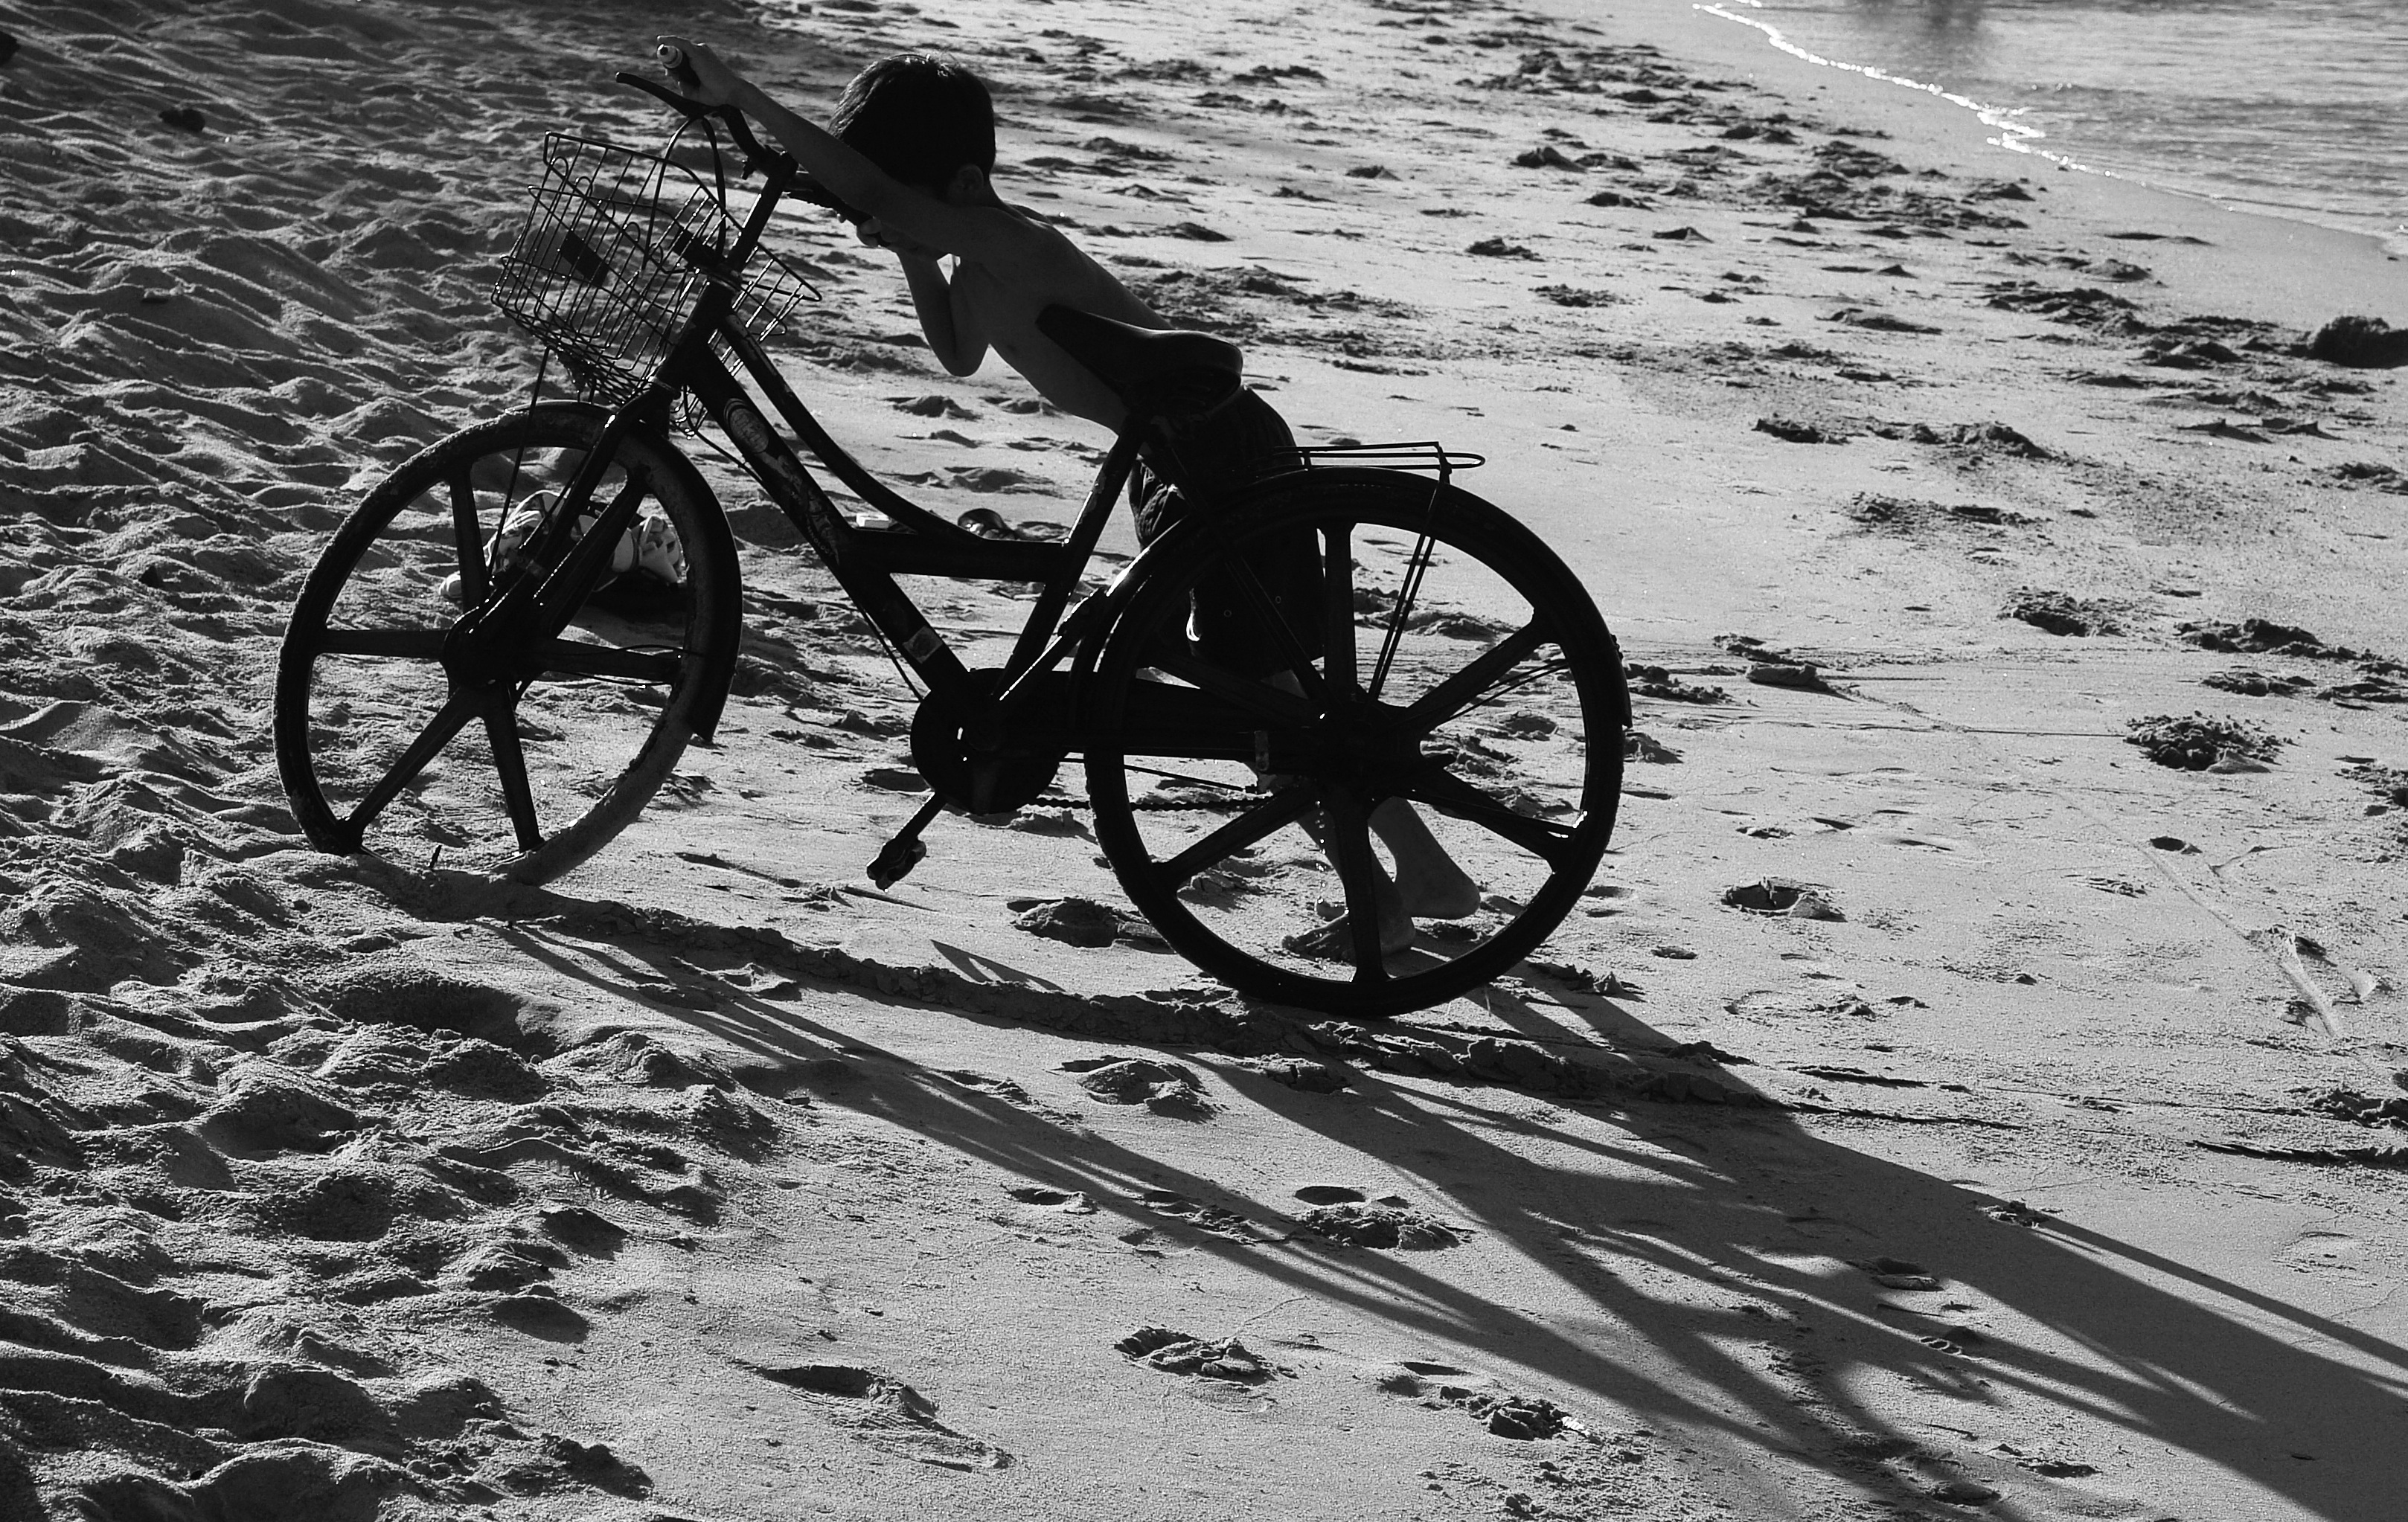
sand, snow, winter, black and white, white, boy, bicycle, bike, vehicle, weather, black, monochrome, season, sports equipment, mountain bike, cycling, vietnam, the sea, monochrome photography, khanh hoa, nha trang bay, the world's most beautiful beaches, cycle sport, cyclo cross